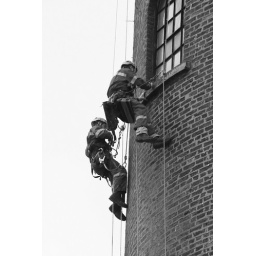
The tower was built in 1799, and is still the tallest building in Chester.